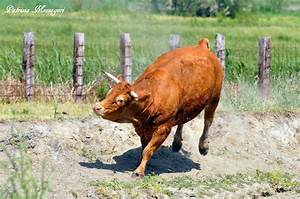
Label: cow